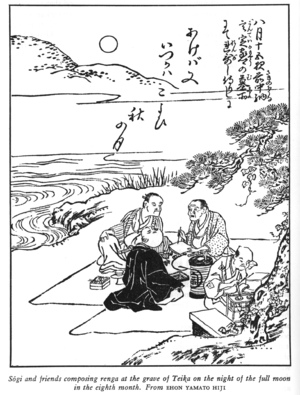
Le poète Sogi et ses amis en train de rendre hommage à Teika sur sa tombe.
Fujiwara no Teika, aussi connu sous les noms Fujiwara no Sadaie ou Sada-ie, est un poète japonais de waka, critique, calligraphe, romancier, anthologiste, scribe et érudit de la fin de l'époque de Heian et du début de l'époque de Kamakura. Son influence était énorme et à ce jour, on le compte comme l'un des plus grands poètes japonais et peut-être le plus grand maître de la forme waka, ancienne forme poétique composé de cinq lignes avec un total de 31 syllabes.